Battle of the Malandari Pass (1586)

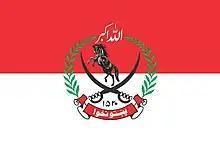
Yusufzai Flag

The Yousafzai had selected Ghazi Khan Malezai to serve as their leader while Kalu Khan was away. But soon after, Ghazi Khan was killed in Bajaur in a battle with the Mughals. Kalu Khan, who had just returned from Agra, also joined the fight. He was once again chosen by Yousafzais to lead the tribe in Damghar, Swat.